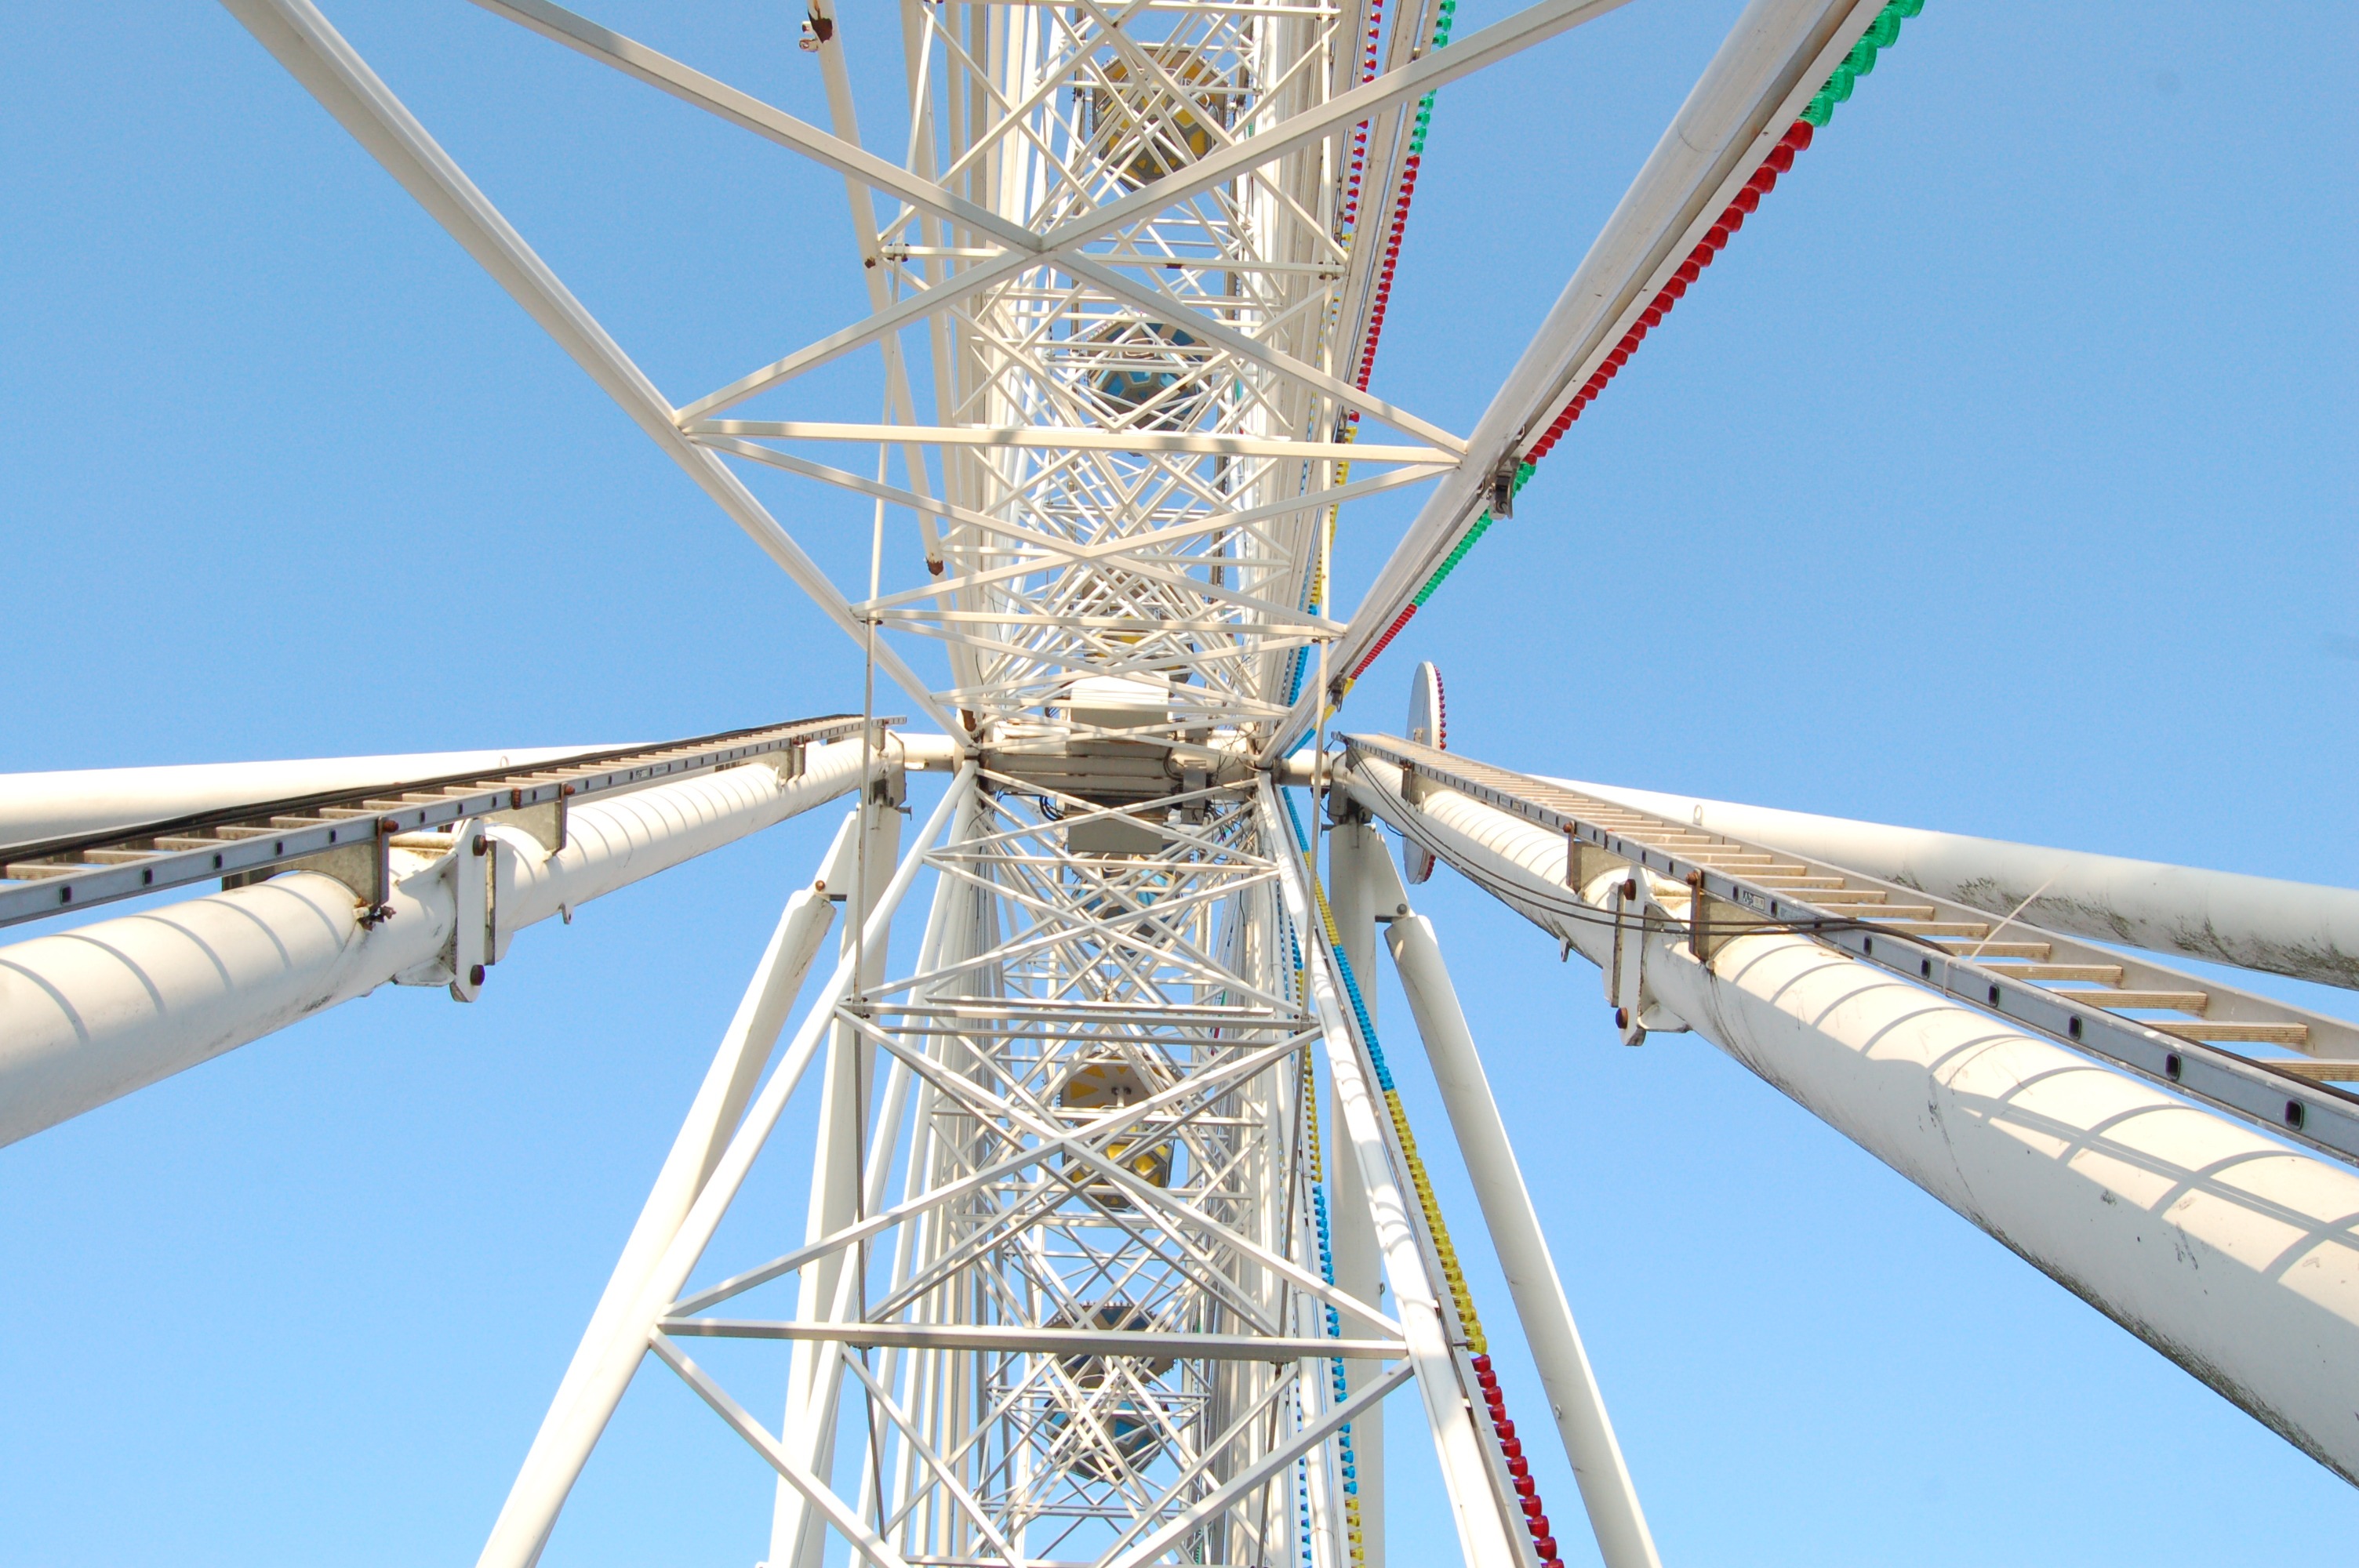
round, wind, amusement park, mast, attraction, energy, pilgrimage, adrenaline, telecommunications engineering